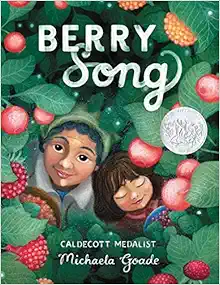
Berry Song (Caldecott Honor Book)
Category: Books
Review * "Goade’s lush, brightly colored art vividly portrays the landscape."― Horn Book, starred review * "A magical intergenerational story of gifts and cultural rituals shared between a grandmother and her granddaughter."  ― Kirkus, starred review * "Told in rhythm, song, and narrative, the language is rich and evocative—perfect for early ­elementary ­readers."― School Library Journal, starred review * "The glowing pictures and supportive text encourage our stewardship of Mother Earth as Caldecott Medal winner Goade presents another important contribution to both environmental and cultural literature."  ― Booklist, starred review * "Tapping into themes of people’s connection to nature—and nature’s to people—the volume crucially invites readers to recognize this intersection. An author’s note contextualizes core Tlingit tenets discussed."― Publishers Weekly, starred review “Berry Song may strike young readers as not quite like any picture book they've seen before."― Shelf Awareness A 2022 KIRKUS BEST CHILDREN’S BOOK A 2022 SLJ BEST BOOK A 2022 BOOKLIST EDITORS’ CHOICE A HORN BOOK FANFARE A 2022 PUBLISHERS WEEKLY BEST BOOK A 2022 BOOKPAGE BEST BOOK AN NPR BEST BOOK OF 2022 A 2022 WASHINGTON POST BEST BOOK A 2022 CENTER FOR THE STUDY OF MULTICULTURAL CHILDREN’S LITERATURE BEST BOOK 2023 ALSC NOTABLE BOOKS FOR CHILDREN 2023 CCBC CHILDREN’S CHOICES LIST 2023 BANK ST COLLEGE BEST BOOKS About the Author Michaela Goade is a Caldecott Medalist and a #1 New York Times bestselling artist. She is the illustrator of a number of award-winning and bestselling books, including We Are Water Protectors by Carole Lindstrom and I Sang You Down from the Stars by Tasha Spillett-Sumner. She grew up along Alaska’s wild coast, where she picked berries with every season. She is from the Raven moiety and Kiks.ádi clan from Sitka, Alaska, where she currently lives. She invites you to visit her online at michaelagoade.com.
Features: A Caldecott Honor Book! An Indie Bestseller! Caldecott Medalist Michaela Goade's first self-authored picture book is a gorgeous celebration of the land she knows well and the powerful wisdom of elders. | On an island at the edge of a wide, wild sea, a girl and her grandmother gather gifts from the earth. Salmon from the stream, herring eggs from the ocean, and in the forest, a world of berries. | Salmonberry, Cloudberry, Blueberry, Nagoonberry. | Huckleberry, Snowberry, Strawberry, Crowberry. | Through the seasons, they sing to the land as the land sings to them. Brimming with joy and gratitude, in every step of their journey, they forge a deeper kinship with both the earth and the generations that came before, joining in the song that connects us all. Michaela Goade's luminous rendering of water and forest, berries and jams glows with her love of the land and offers an invitation to readers to deepen their own relationship with the earth.